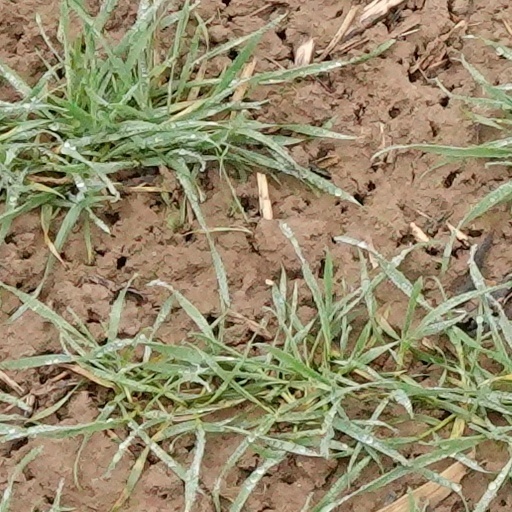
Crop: wheat